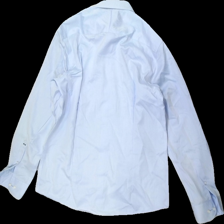
View: back
Type: Shirt
Category: Men
Brand: Not in the list
Brand text on label: J.Harvest & Frost
Colors: Blue
Material: 100% Cotton
Cut: Regular
Size: L
Stains: Major
Damage: stain
Damage location: top center
Price range: <50
Recommended usage: Recycle
Description: Blue shirt